Jan Koller

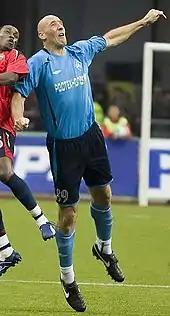
Koller playing for Krylia Sovetov in 2009

On 23 June 2008, Koller was transferred to Russian club Krylia Sovetov Samara in a deal worth €1 million. On 5 December 2009, Koller returned to France, joining Championnat National team Cannes, with a contract until June 2011. Koller announced his retirement from football in August 2011 after a series of injuries.